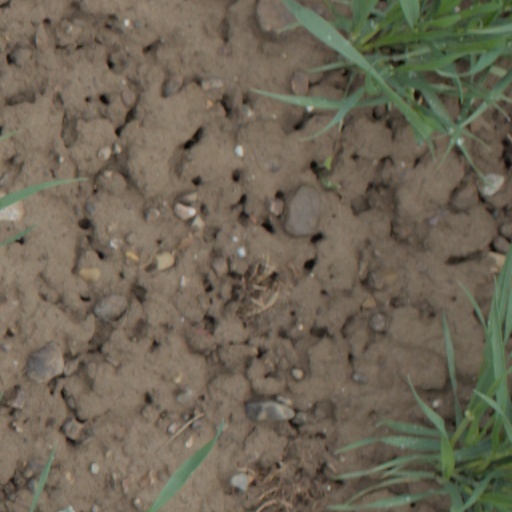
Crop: wheat